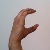
The image shows a hand gesture representing the letter 'C' in Indian Sign Language.